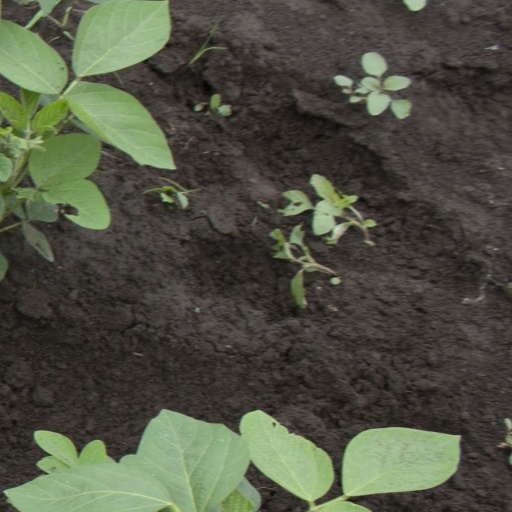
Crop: soybean